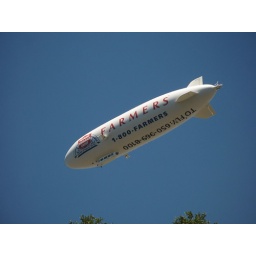
I saw the Zepplin flying while I was mountain biking the other day. They pretty much went right over me.